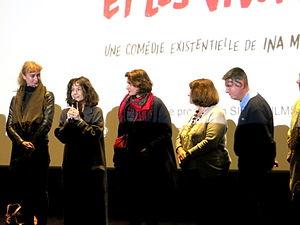
Présentation du film Solange et les vivants aux ""crowdfunders"", avec l'auteure et actrice principale Ina Mihalache, au cinéma étoile Lilas, à Paris."
Solange et les Vivants est un film français réalisé par Ina Mihalache, sorti en 2016.